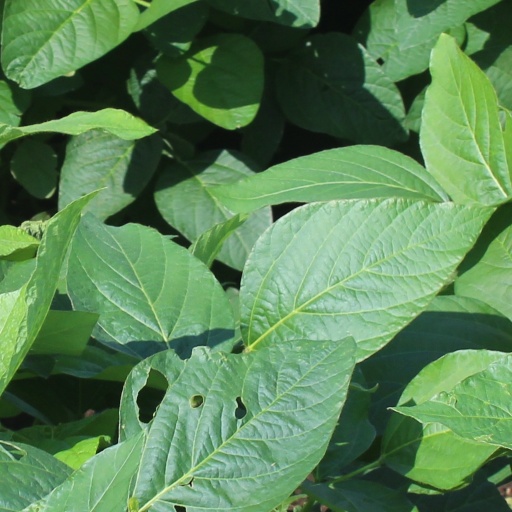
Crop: soybean